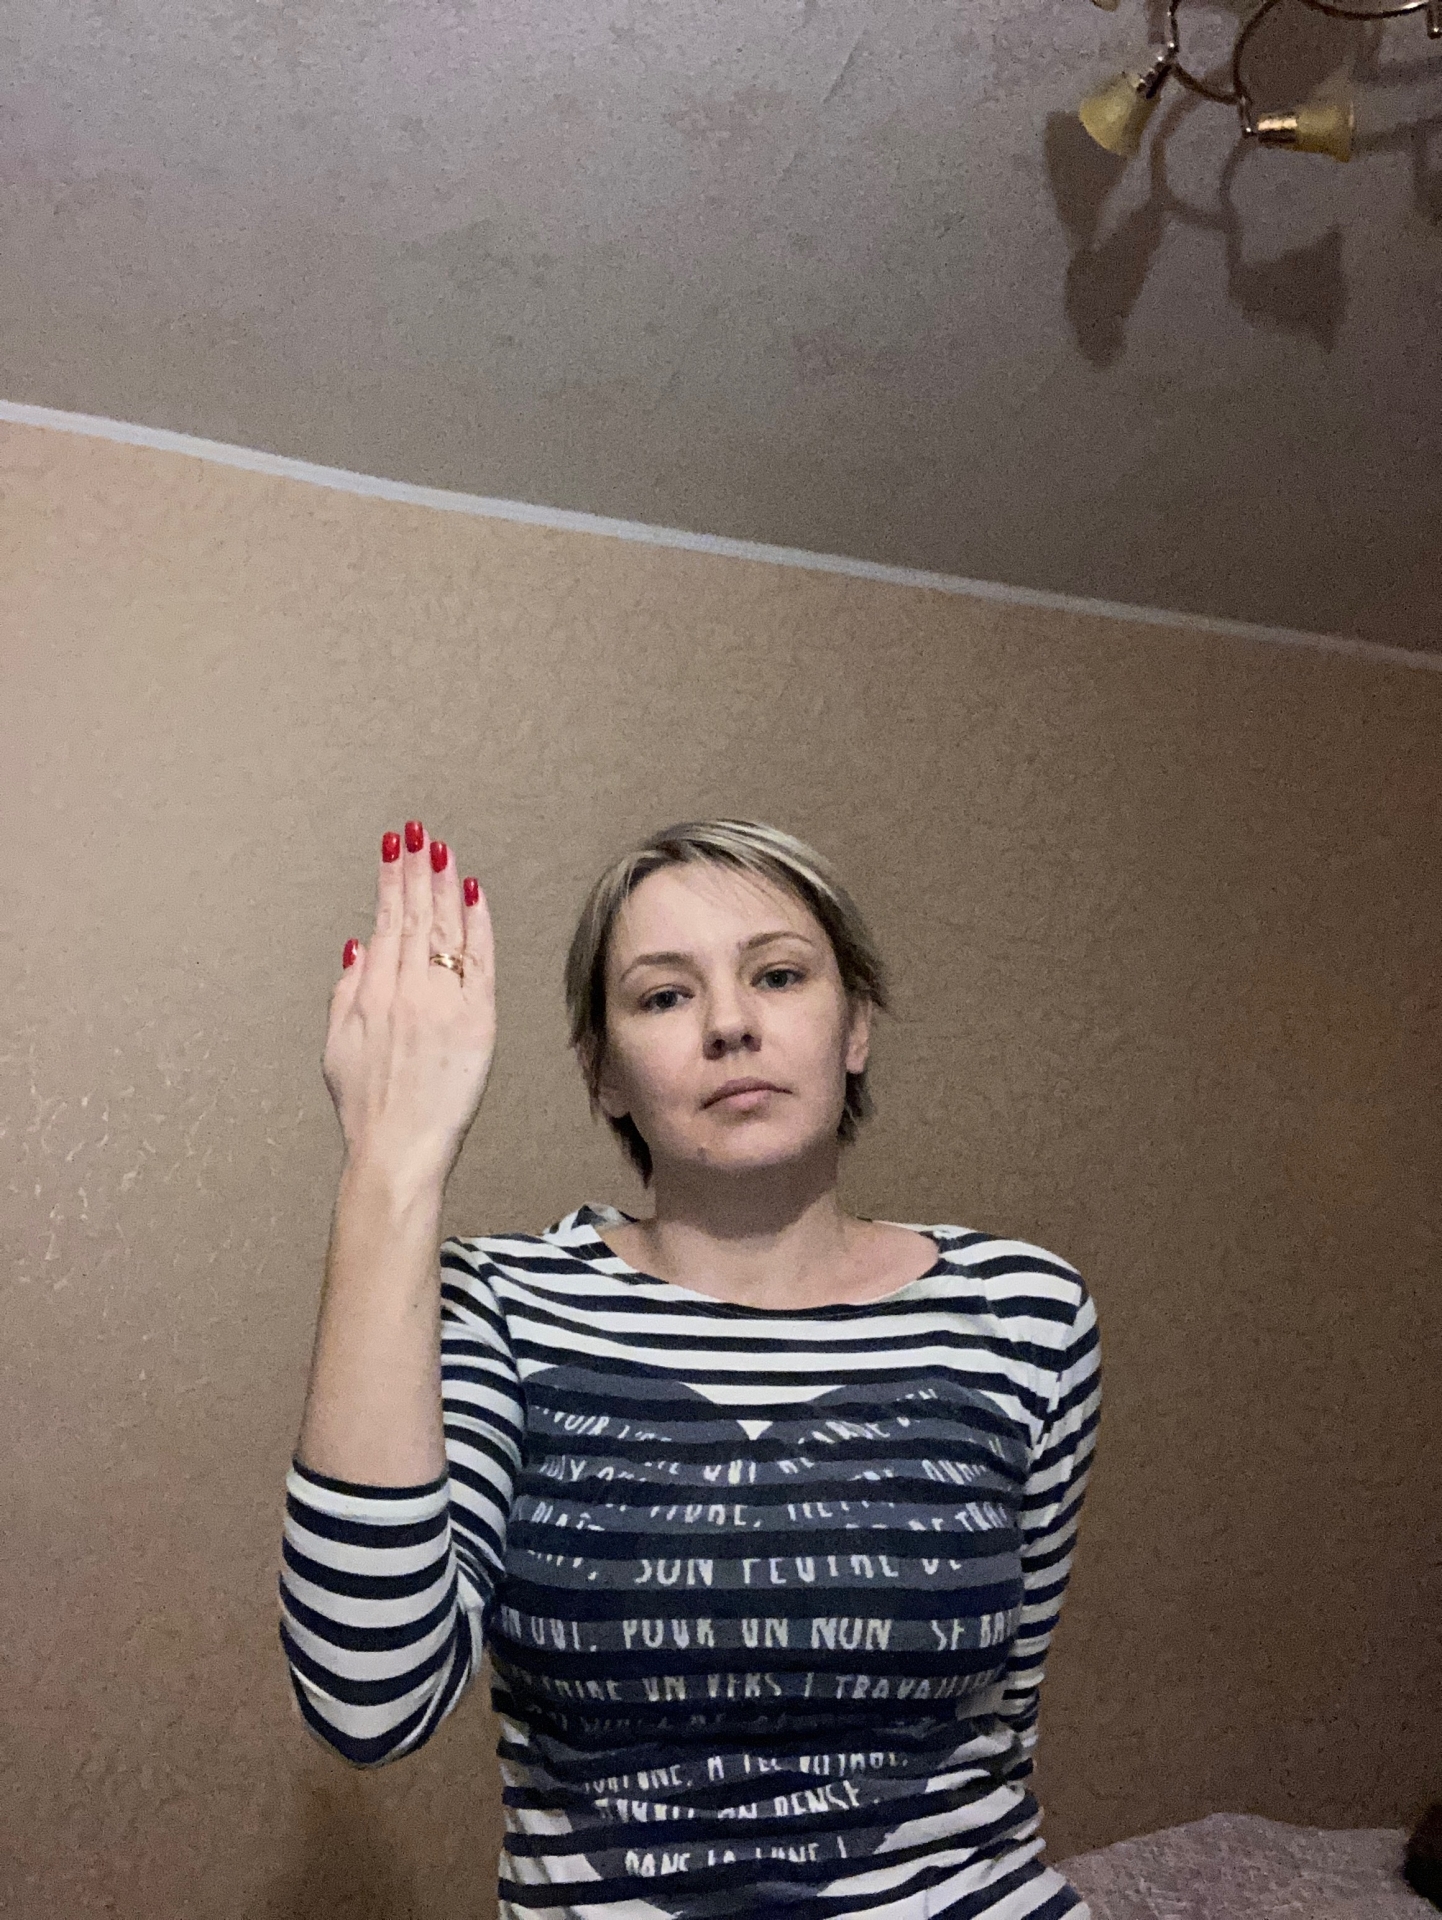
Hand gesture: stop_inverted